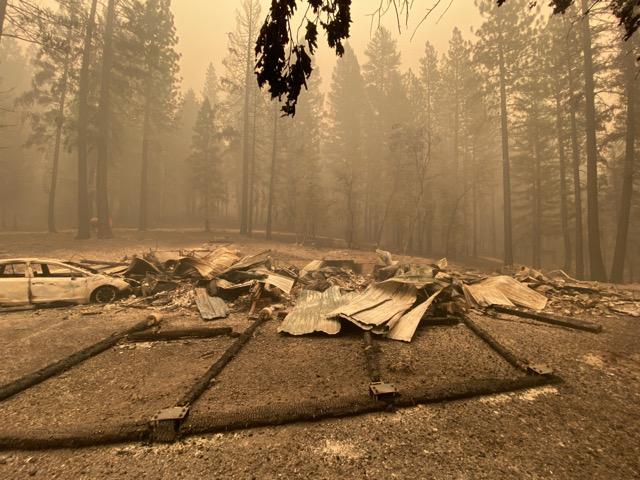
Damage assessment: destroyed